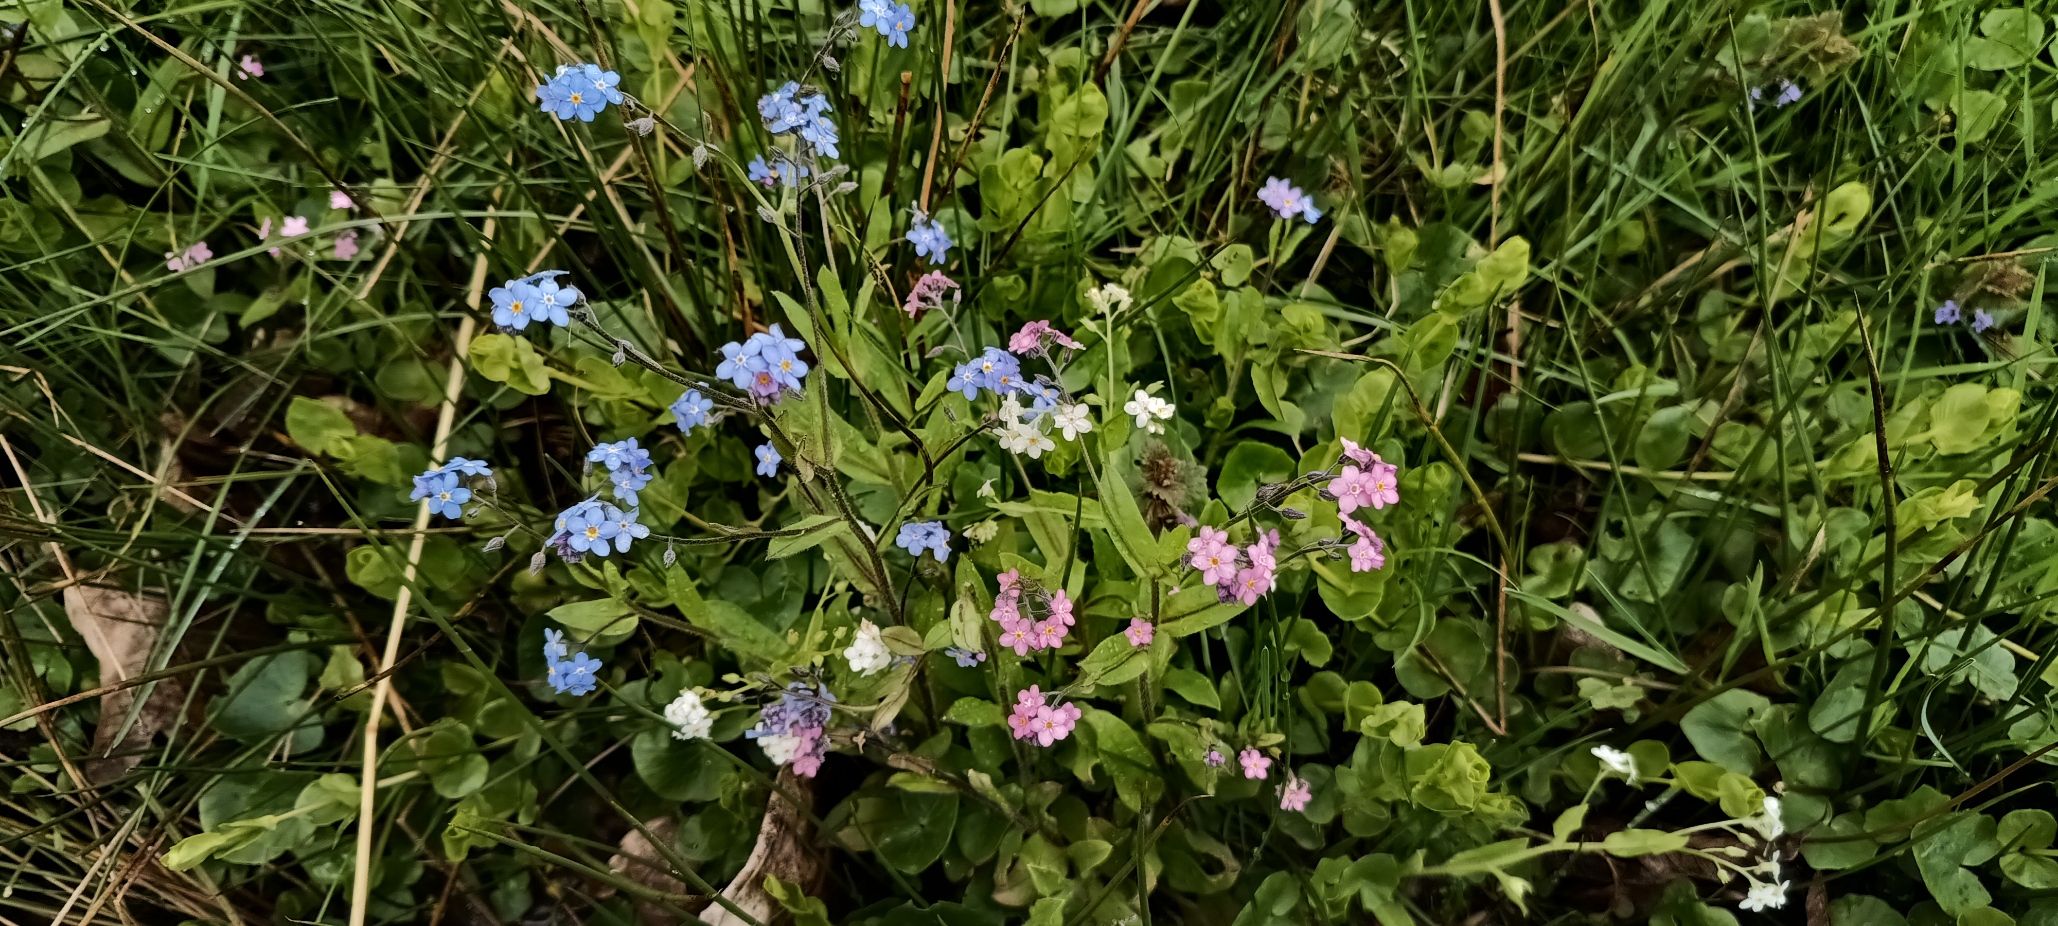
flower, plants, petal, groundcover, flowering plant, purple, wildflower, herbaceous plant, plant stem, scorpion grasses, perennial plant, Pedicel, Forb, Borages, Dayflowers, gentians, Wood sorrels, Verbenas, violaceae, spiderwort, eyebright, dicotyledon, herb, alpine forget me not, geraniales, bellflower family, geraniaceae, primrose, Lobelias, violet, Broomrapes, vervain